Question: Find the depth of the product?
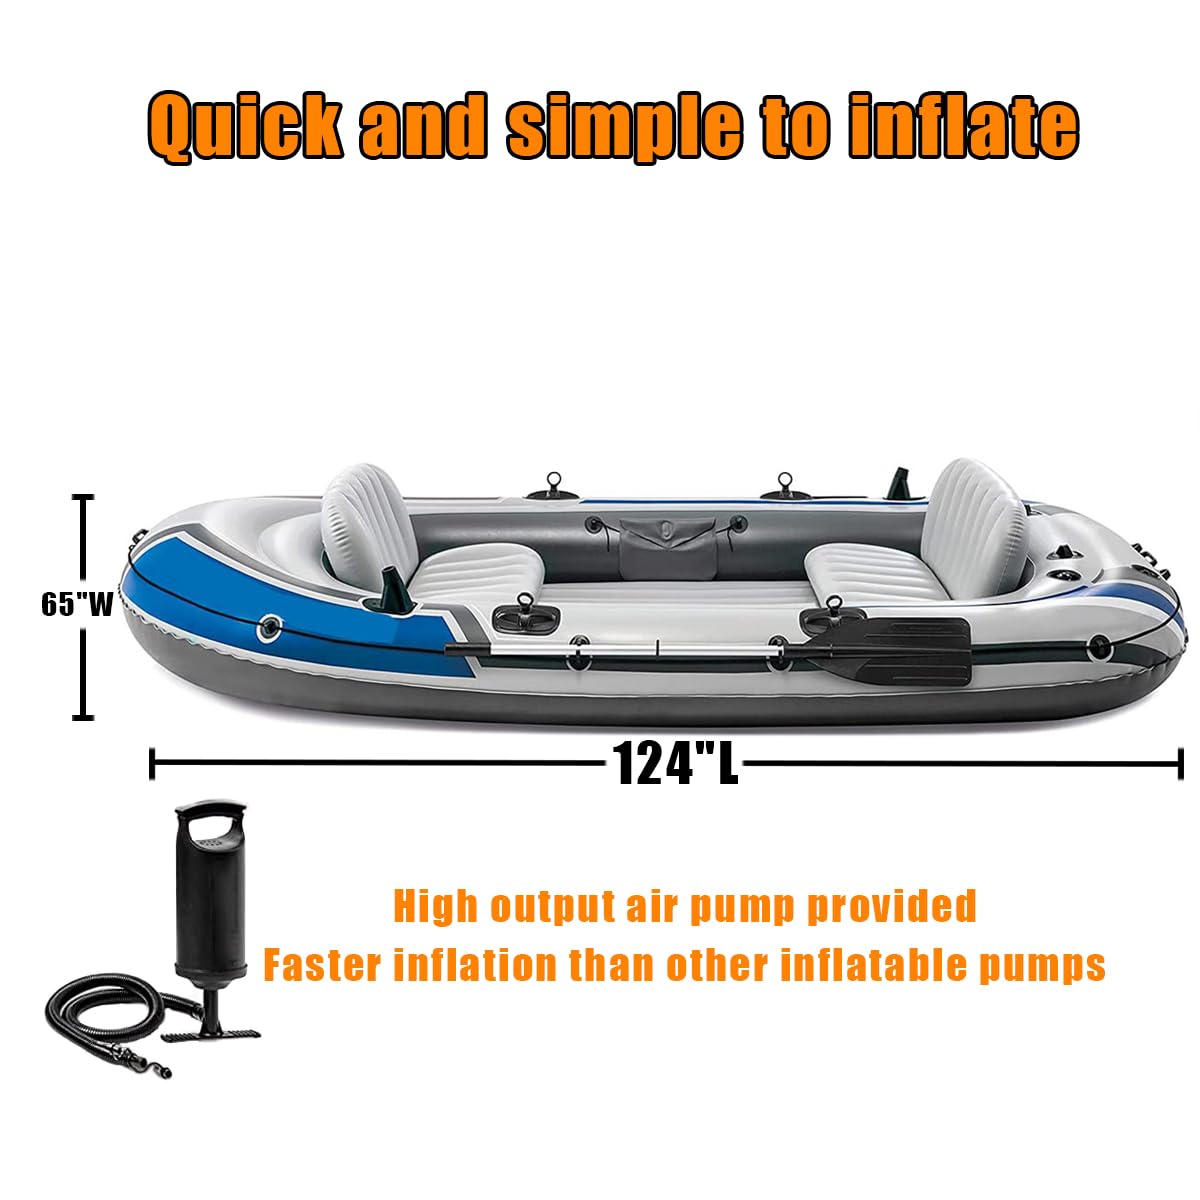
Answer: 124.0 inch